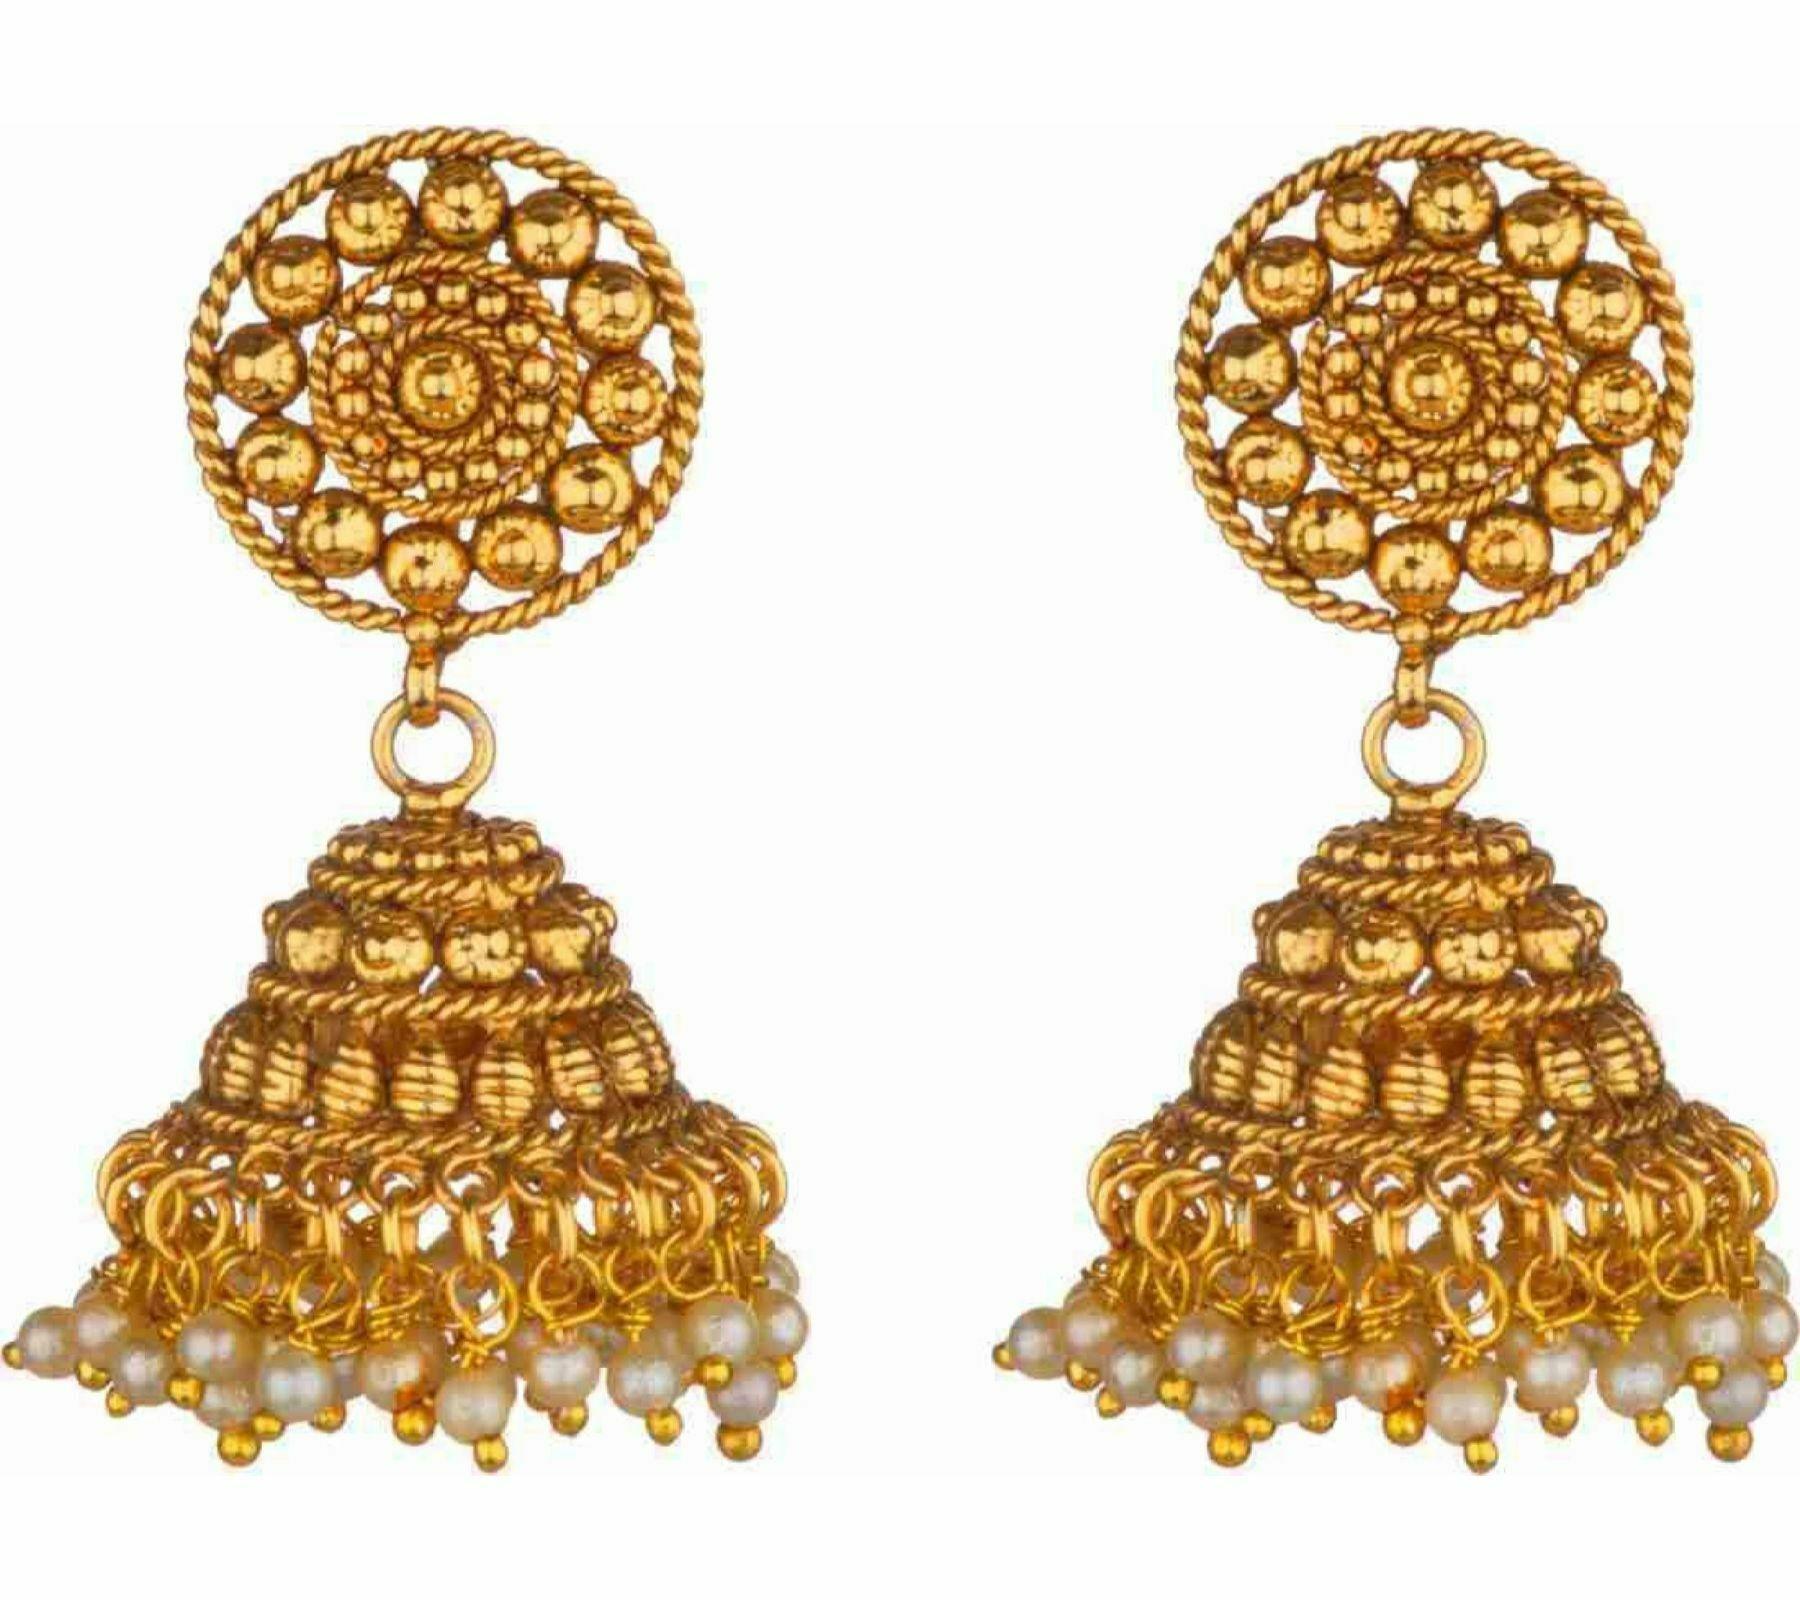
 Gyaan Jewels Handmade Gold Plated Copper Necklace, Earring and Maang Tikka Set Gold (Women, Girls) Free Size
Type: Necklaces
Brand: Gyaan Jewels
Price: Rs. 667
 Gyaan Jewels Handmade Gold Plated Copper Necklace, Earring and Maang Tikka Set Gold (Women, Girls)
Features: These are very easy to use being lightweight and has a design which makes it very comfortable,Superior quality and skin friendly,Made from premium quality material this product assures to remain in its original glory even after years of usage,Perfect gift ideal valentine, birthday, anniversary gift your loved ones
Included: 2 Necklace, 1 pair Earrings, 1mang tika